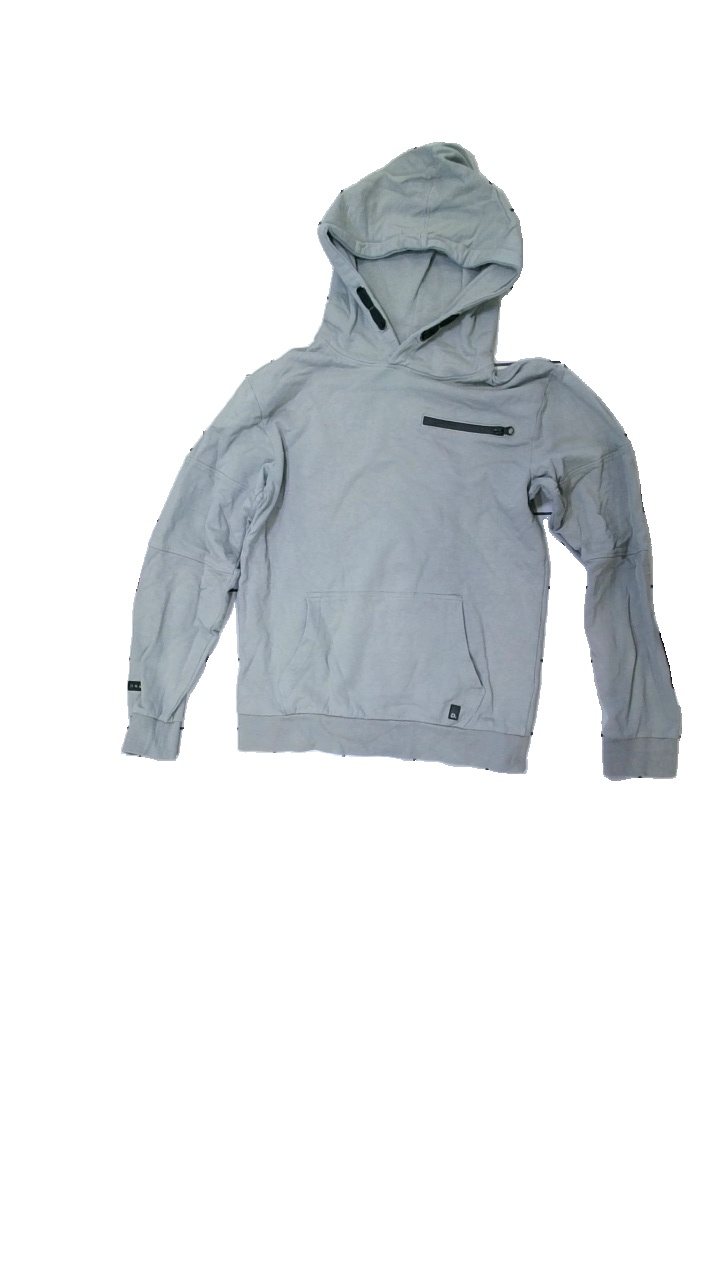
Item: Hoodie (Children)
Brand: Missing
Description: Grey hoodie
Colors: Grey
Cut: Regular
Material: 100% Cotton
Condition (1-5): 5
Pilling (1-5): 5
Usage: Reuse
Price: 50-100